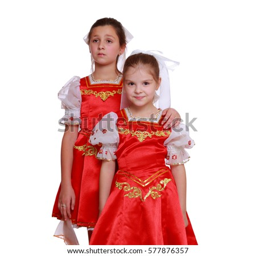
studio portrait of smiley russian little girls wearing traditional costume isolated over white background / image of young beautiful girls in national dress on a white background